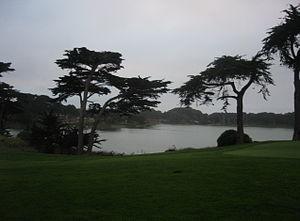
TPC Harding Park, auparavant appelé Harding Park Golf Club et mieux connu sous le nom Harding Park, est un parcours de golf qui appartient à la ville de San Francisco.